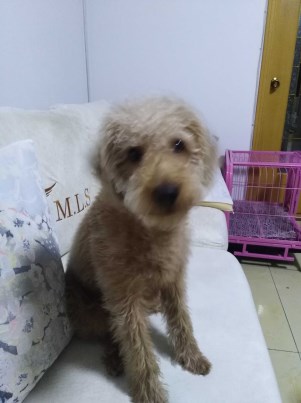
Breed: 7449-n000128-teddy